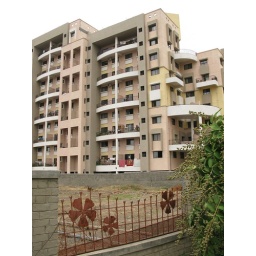
I think my balcony is in the column of sand-coloured rectangles in the middle.